Saman (deity)

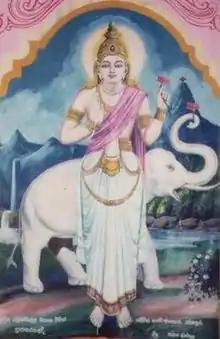
A painting of God Saman

Saman (also called Sumana, Sumana Saman) is a deity, subject to local and indigenous belief and worship in Sri Lanka. The name Saman means "good minded". His character is of historical significance for the Sinhalese people and veneration especially to all the Buddhists. Maha Sumana Saman Deviraja (Greater Lord of Gods Sumana Saman) is depicted crowned and bejeweled, holding a lotus flower in his right or left hand and accompanied by a white elephant.